Michael A. Russ

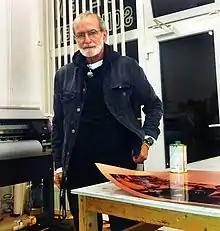
Self portrait photo Michael A. Russ

Michael Andreas Russ (January 1945 – September 27, 2021) was an American photographer, photo designer and film director.